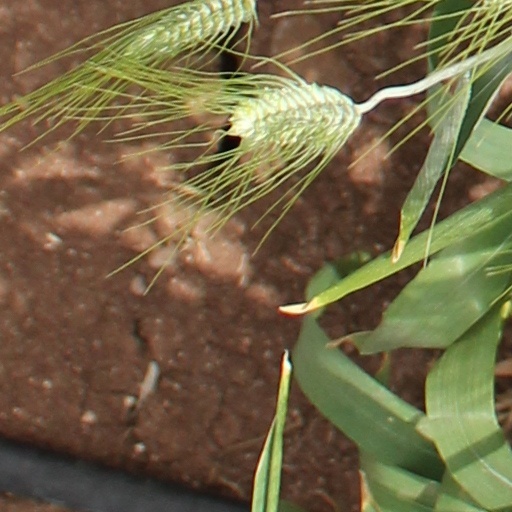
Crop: wheat